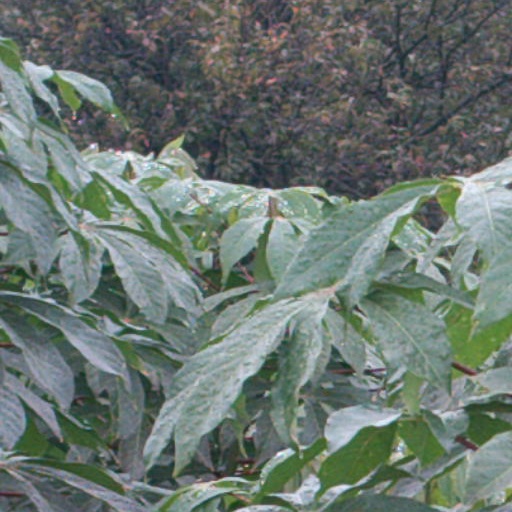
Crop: cassava